Sedimentary rock

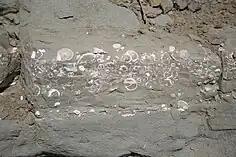
Fossil-rich layers in a sedimentary rock, Año Nuevo State Reserve, California

The color of a sedimentary rock is often mostly determined by iron, an element with two major oxides: iron(II) oxide and iron(III) oxide. Iron(II) oxide (FeO) only forms under low oxygen (anoxic) circumstances and gives the rock a grey or greenish colour. Iron(III) oxide (FeO) in a richer oxygen environment is often found in the form of the mineral hematite and gives the rock a reddish to brownish colour. In arid continental climates rocks are in direct contact with the atmosphere, and oxidation is an important process, giving the rock a red or orange colour. Thick sequences of red sedimentary rocks formed in arid climates are called red beds. However, a red colour does not necessarily mean the rock formed in a continental environment or arid climate.